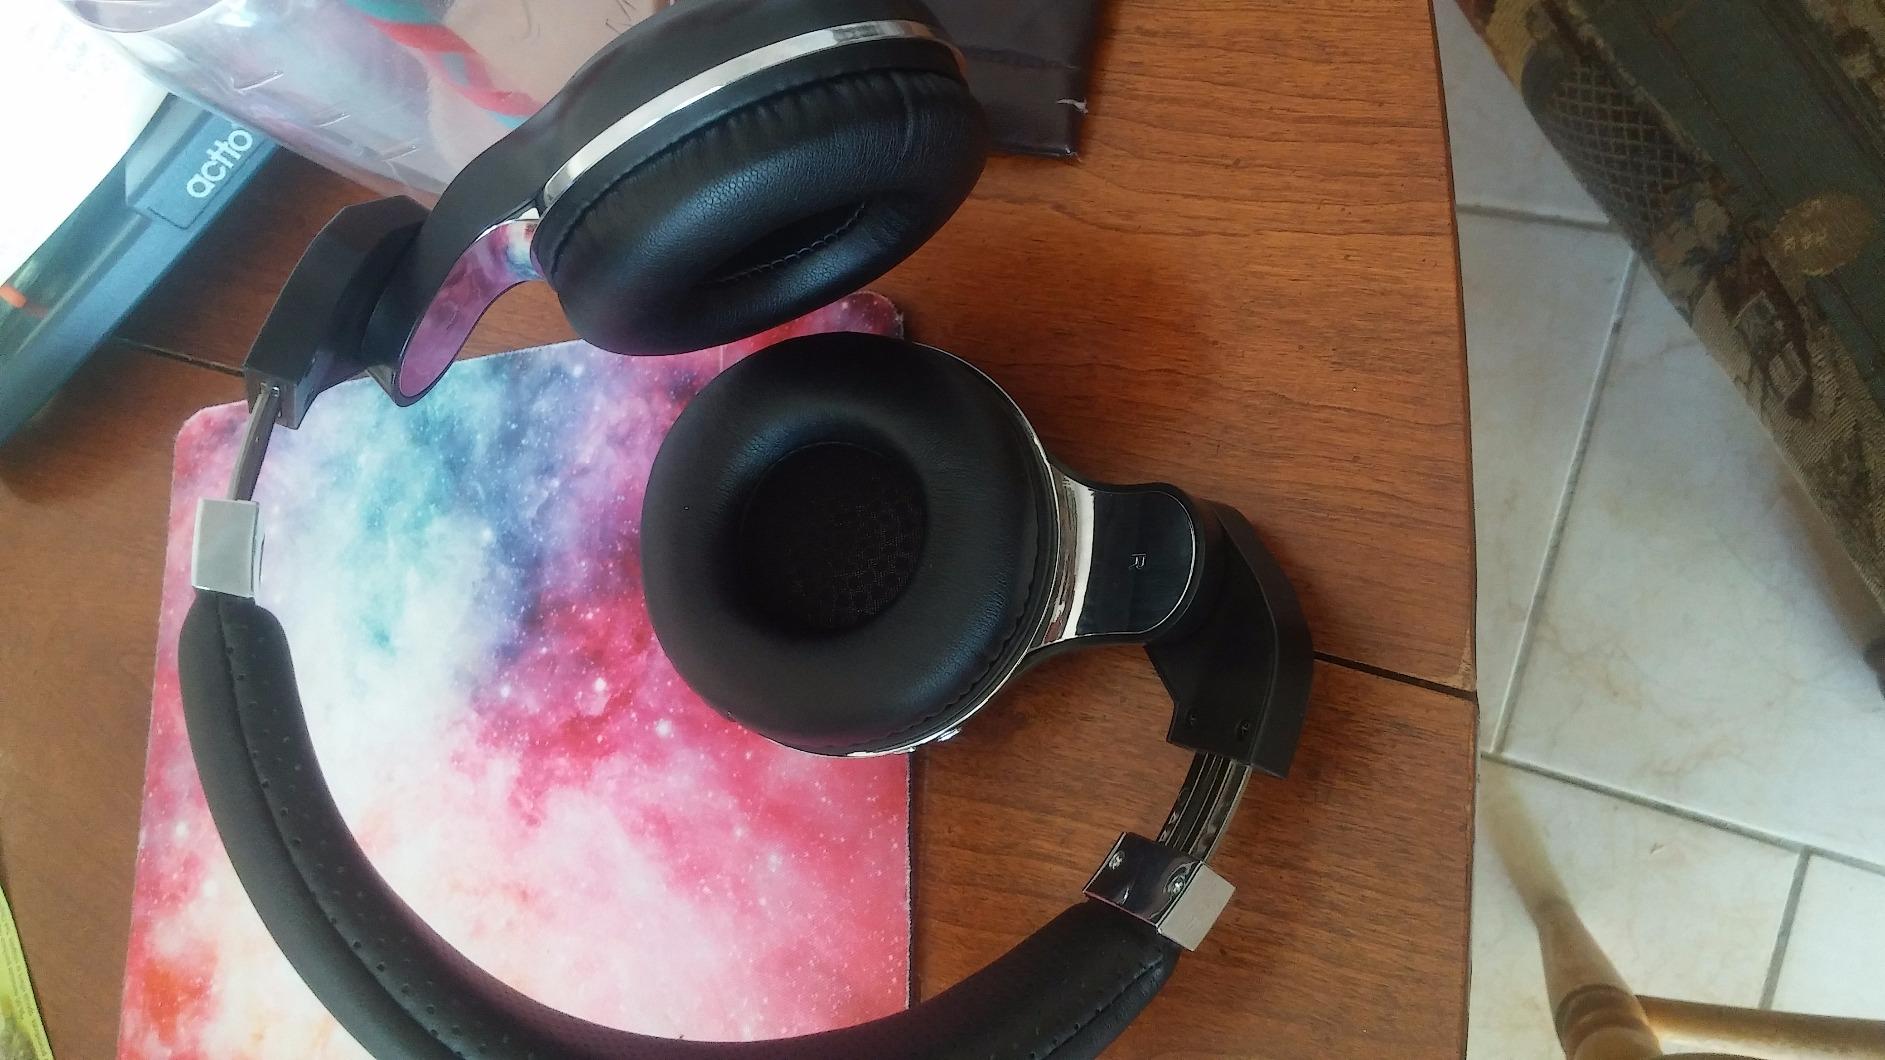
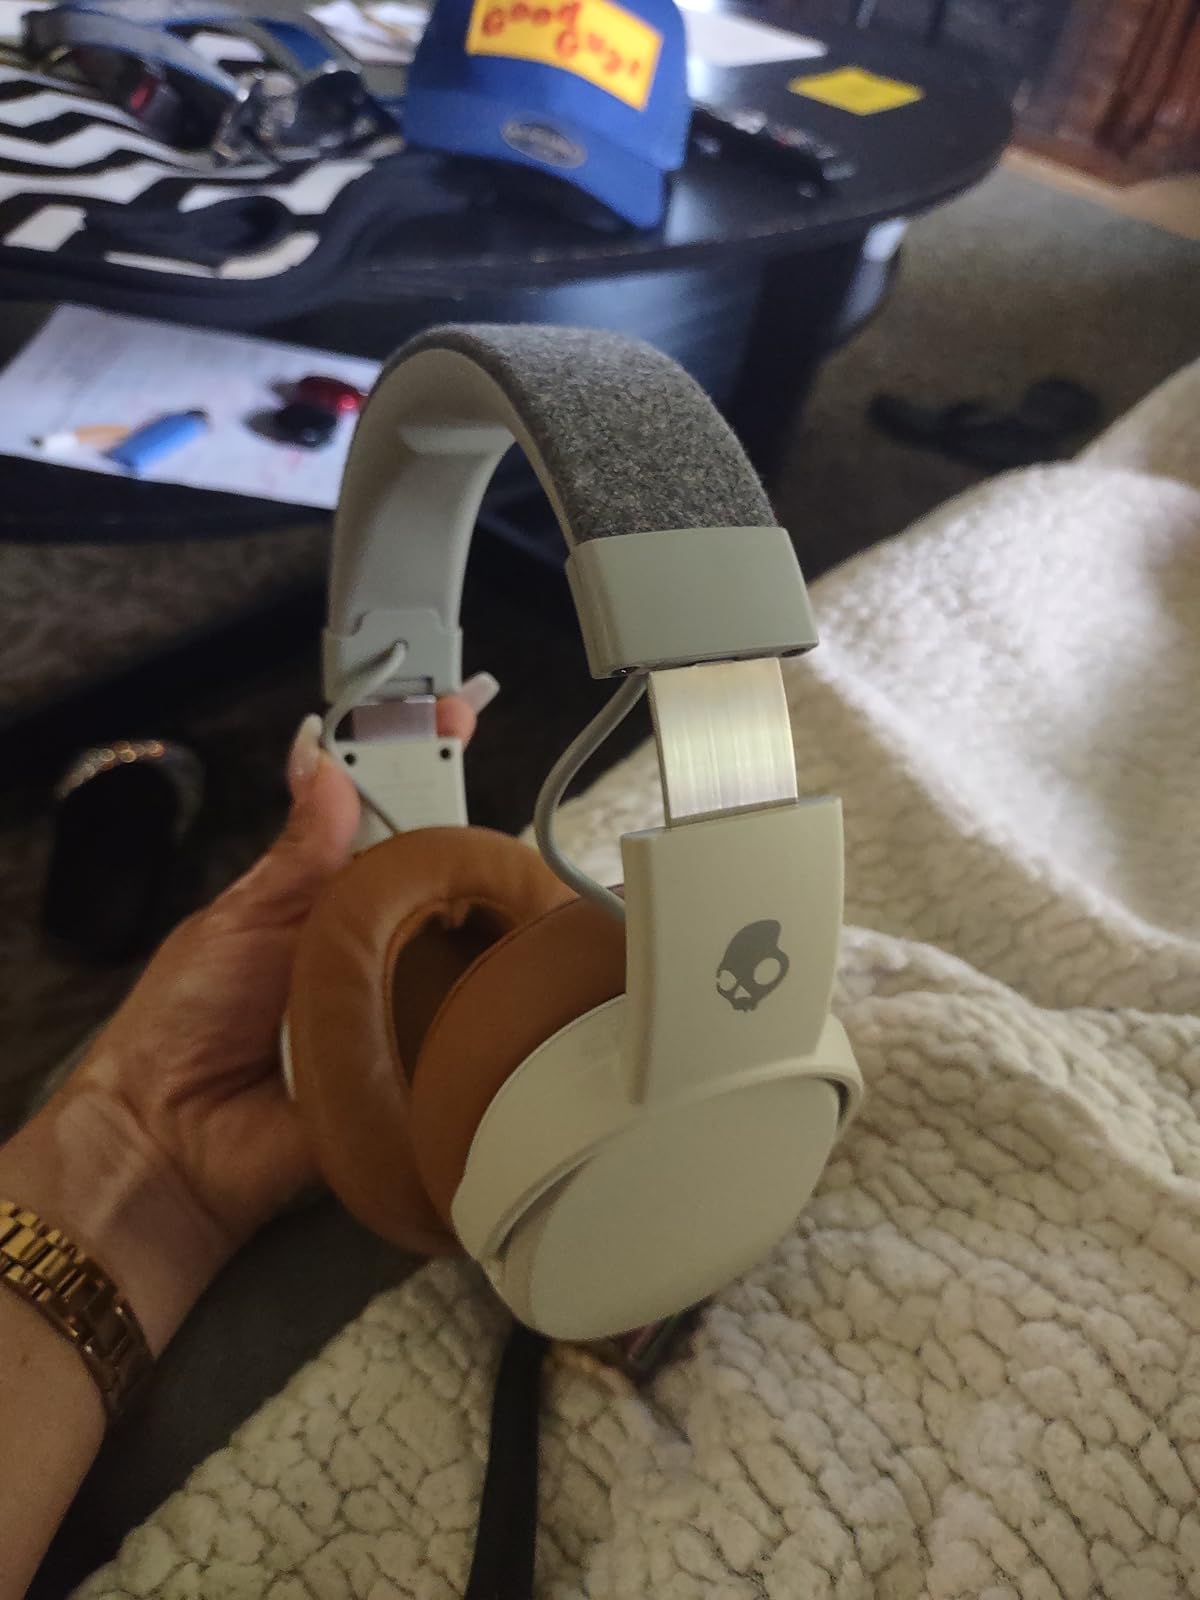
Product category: headphones
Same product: no